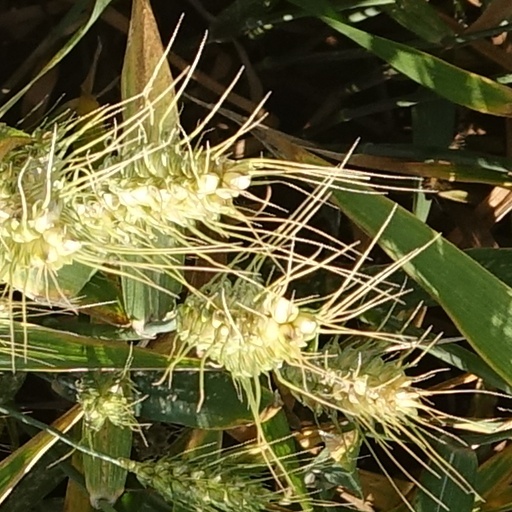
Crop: wheat